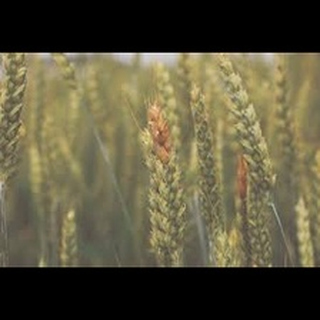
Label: wheat_fusarium_head_blight